Heping County

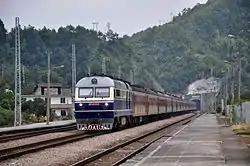
Beijing–Kowloon Railway at the Shangling Station in Heping County, Guangdong.

Heping (Hakka: Fò-phìn) is a county of northeastern Guangdong Province, China, bordering Jiangxi to the north. It is under the administration of Heyuan City. At the 2020 census, its population was around 353,903, with the majority of the residents being Hakka.